Asinan
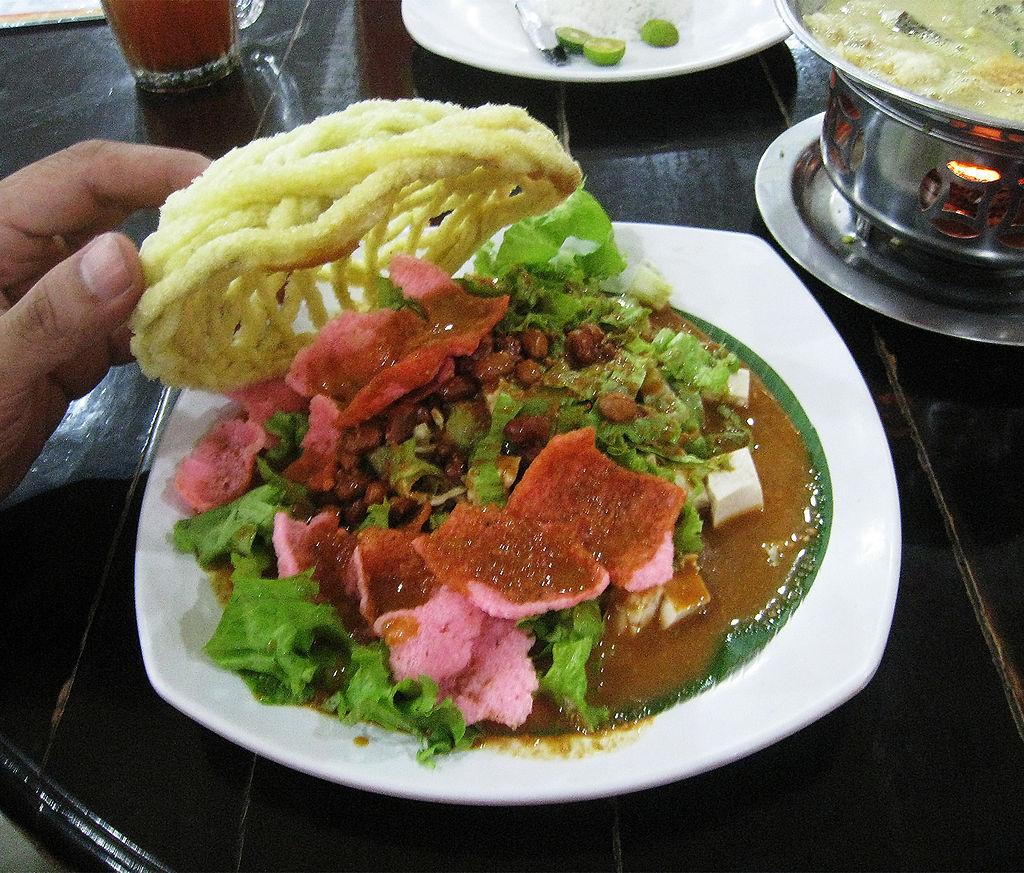
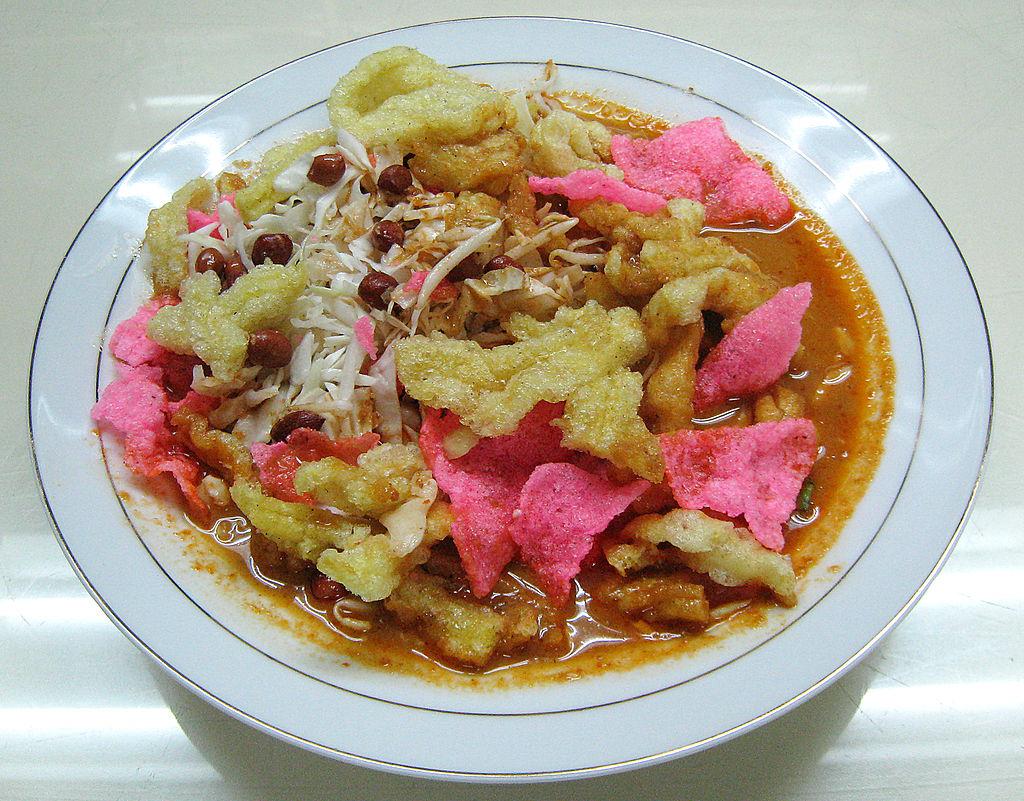
Also known as:
es - Spanish: Asinan
fa - Persian: آسینان
fr - French: Asinan
id - Indonesian: Asinan
jv - Javanese: Asinan
ms - Malay: Asinan
su - Sundanese: Asinan
th - Thai: อาซีนัน
Category: snack (pickled)
Cuisine: Chinese Indonesian
Associated cuisines: Indonesian
Area: Jakarta, West Java
Countries: Indonesia
Region: South Eastern Asia, , , ,
The vegetable type uses Chinese cabbage, cabbage, bean sprouts, tofu, and lettuce served in a thin, hot, peanut sauce with vinegar, topped with peanuts and krupuk(Crackers).The Fruit type uses preserved tropical fruits, such as raw mango, water apple, papaya, ambarella, jicama, nutmeg, and pineapple served in sweet, hot, and sour vinegar and chili sauce, sprinkled with peanuts.